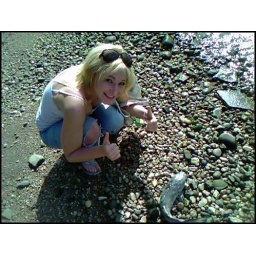
Erin and a dead fish by the Delaware river